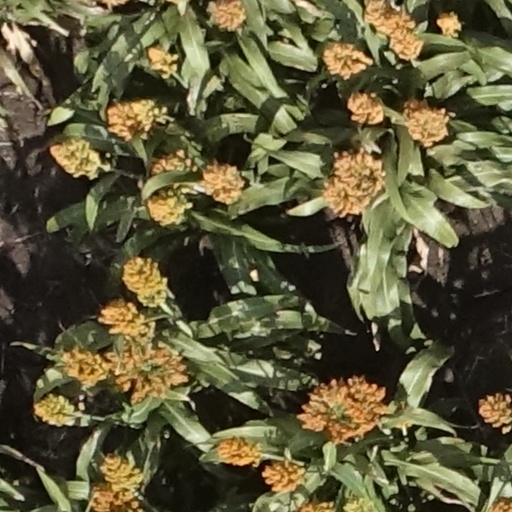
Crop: sorghum